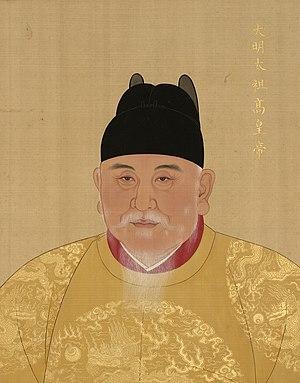
Hongwu, ayant pour nom de naissance, Zhu Yuanzhang, est l'empereur fondateur de la dynastie Ming. Il règne en Chine de 1368 à 1398.